Zion Lutheran Church (Sandusky, Ohio)

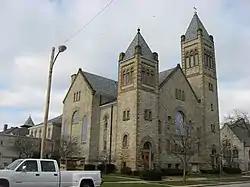

Zion Lutheran Church is a historic church at 501–503 Columbus Avenue in Sandusky, Ohio.